Amsterdam Sloughs Wildlife Area

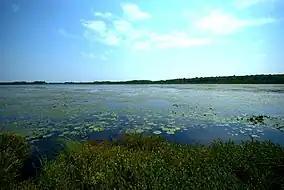
Blomberg Lake

The Blomberg Lake and Woods State Natural Area is a state natural area located within the Amsterdam Sloughs Wildlife Area. The natural area includes Blomberg Lake, a bog lake, with the other being made up mainly of rich forested land.